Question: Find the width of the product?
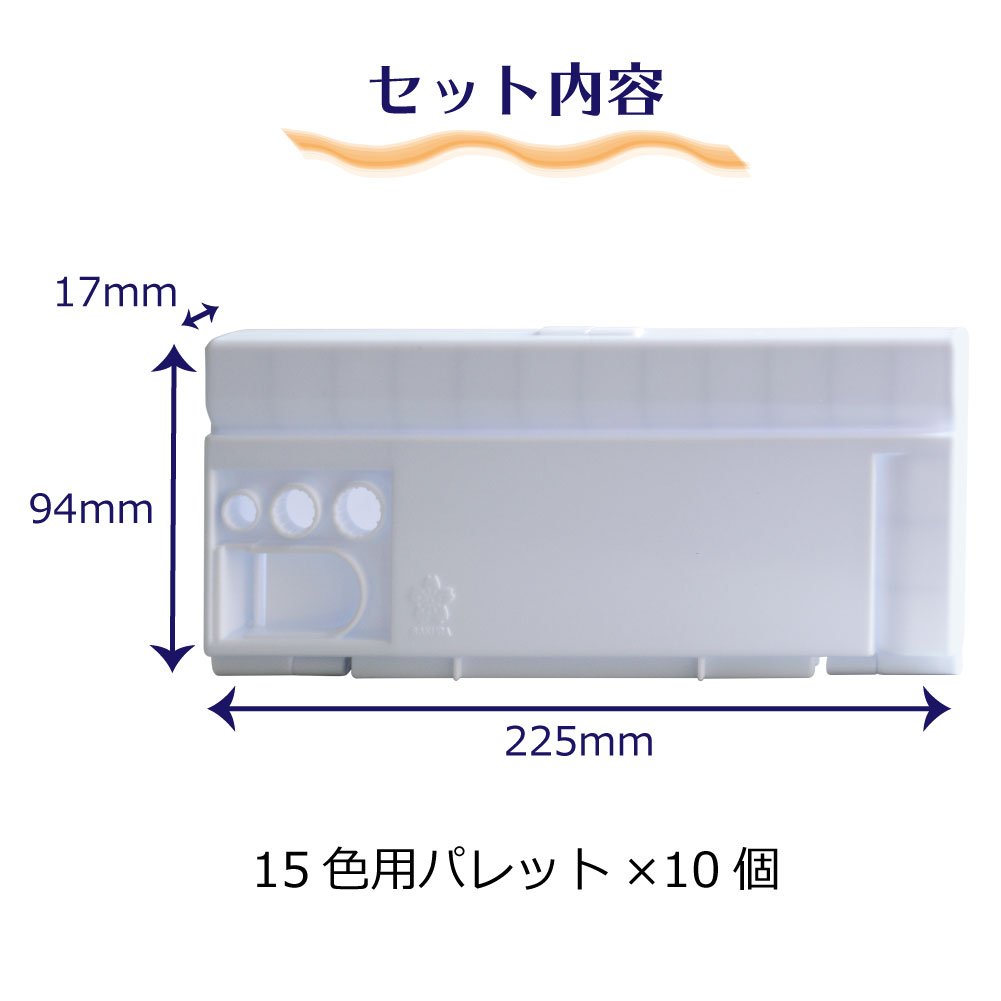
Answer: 94.0 millimetre